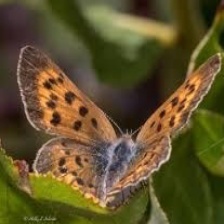
Species: PURPLISH COPPER
Butterfly family (ImageNet category): lycaenid_butterfly